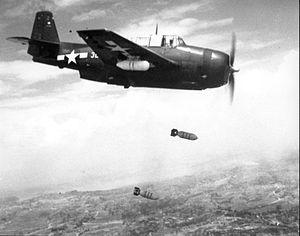
Créés peu après l'invention de l'aviation militaire pendant la Première Guerre mondiale, les porte-avions ont d'abord été considérés comme des bâtiments auxiliaires et n'ont joué un rôle majeur dans la guerre navale qu'à partir de la Seconde Guerre mondiale. Il a fallu l'attaque de Pearl Harbor de décembre 1941 pour démontrer la supériorité de l'aviation embarquée sur la grosse artillerie des navires de ligne, grâce à sa portée incomparablement plus grande pour une force de frappe équivalente. La bataille de la mer de Corail, en mai 1942, est le premier affrontement uniquement aéronaval de l'histoire, dans lequel les forces navales japonaises et américaines s'affrontèrent par avions interposés sans jamais être à portée de canon. En 1944-45, les plus grands cuirassés japonais jamais construits coulent sous les attaques de l'aviation embarquée américaine.
L'USS Independence (CVL-22) est un porte-avions léger américain de la classe Independence engagé sur le théâtre Pacifique pendant la Seconde Guerre mondiale